Codex Windsor

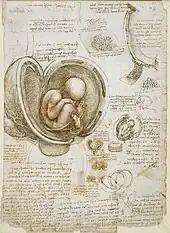
Studies of a fetus in the womb, from Codex Windsor (W.19102 recto), black chalk, sanguine, pen, ink wash on paper

The Codex Windsor is a collection of manuscript sheets with artistic drawings and anatomical studies by the Italian Renaissance artist Leonardo da Vinci.